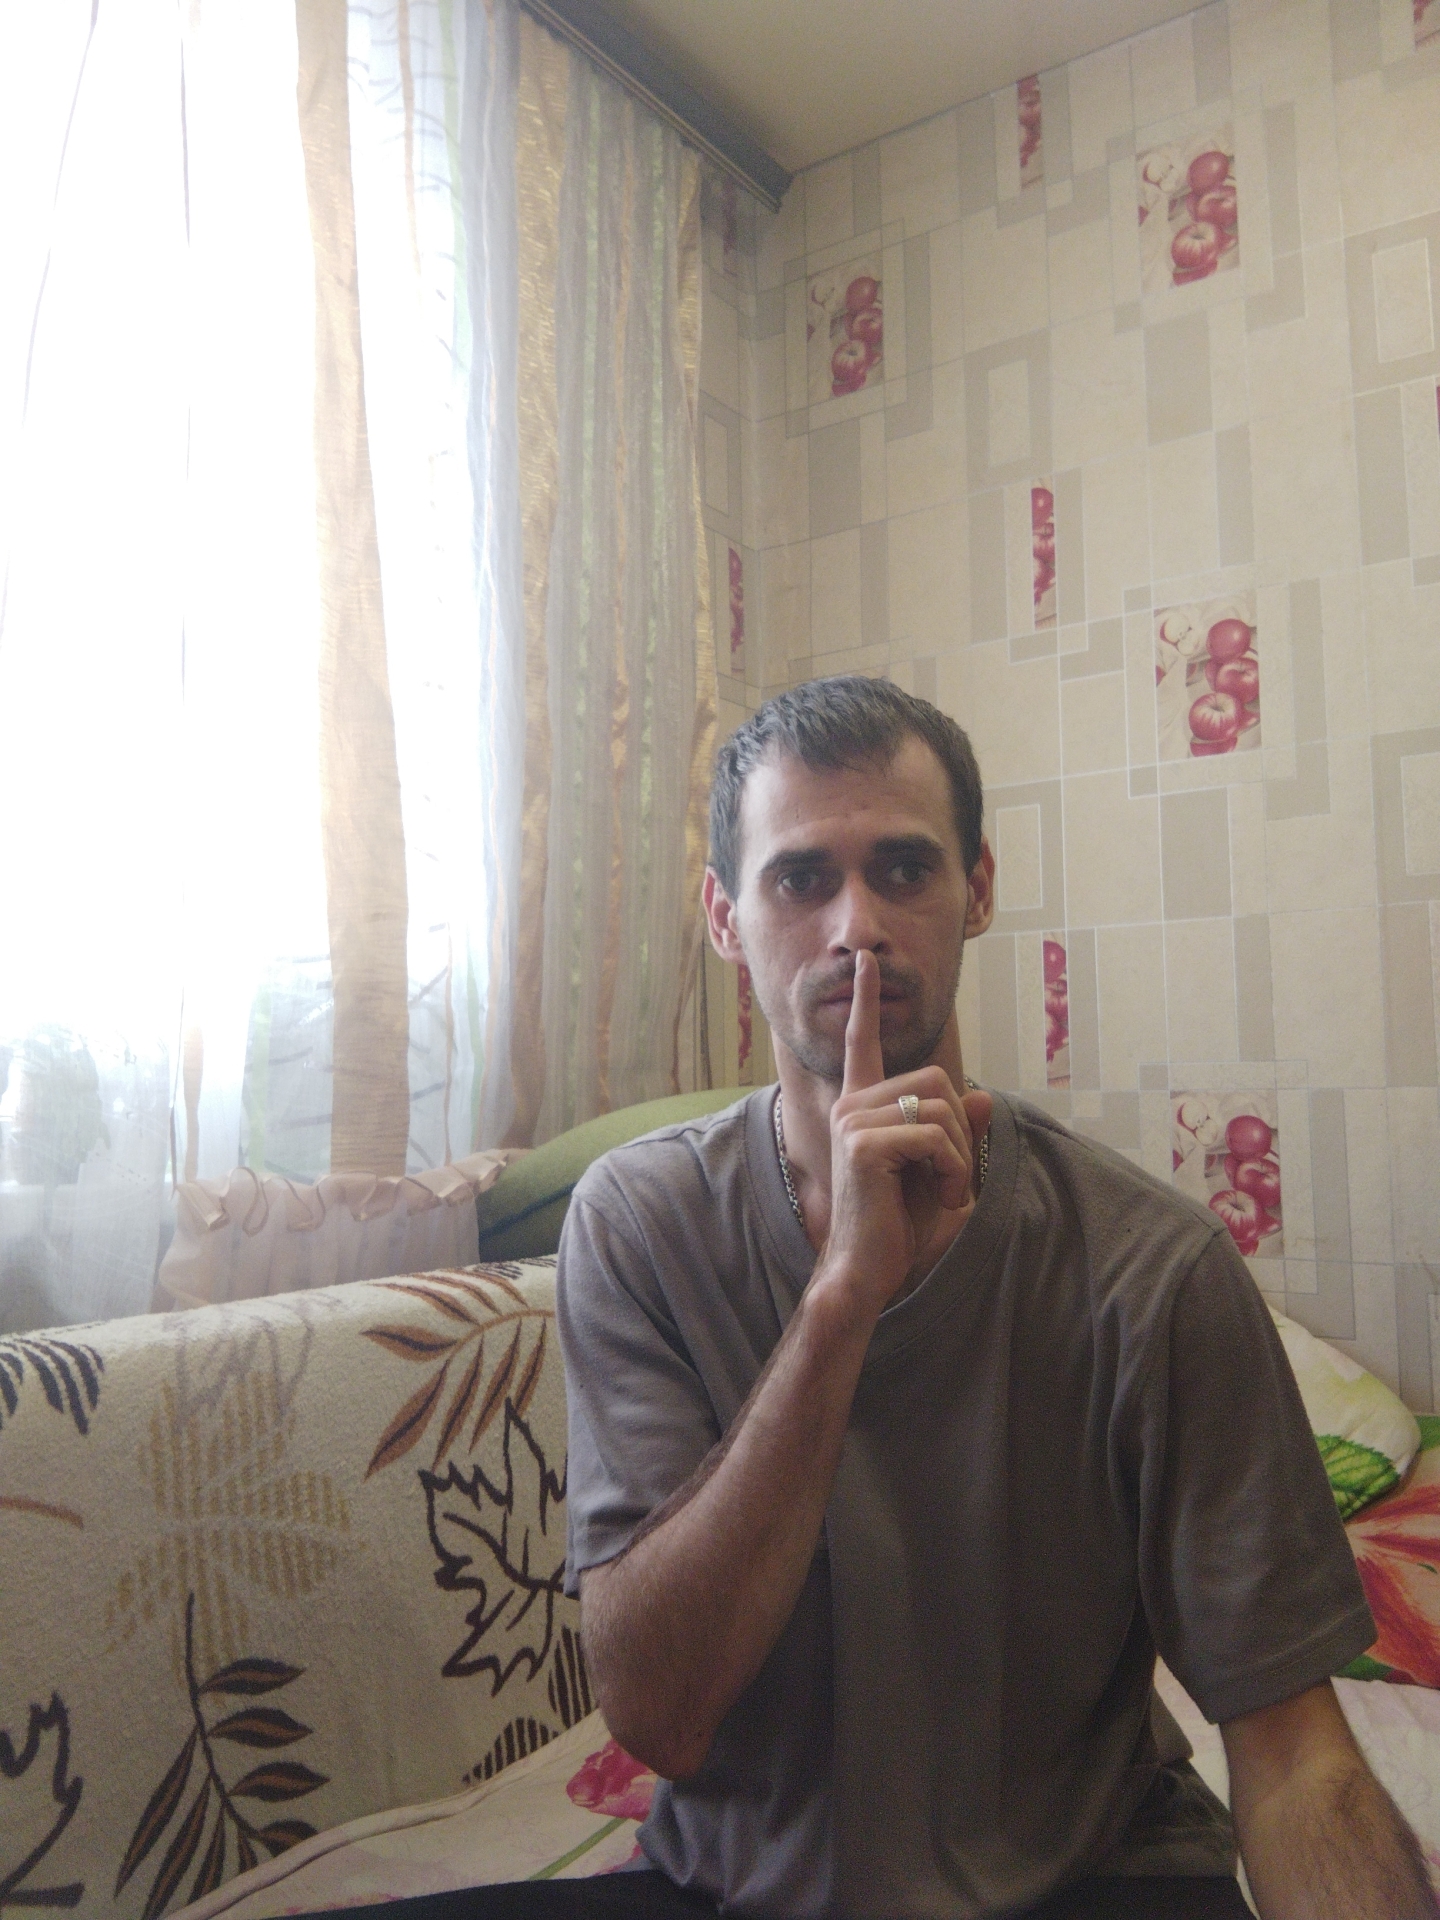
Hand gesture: mute